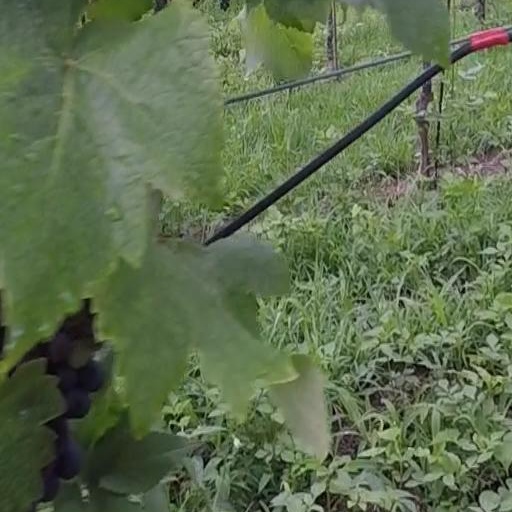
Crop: grape